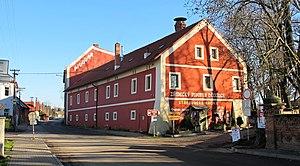
Dětenice est une commune du district de Jičín, dans la région de Hradec Králové, en République tchèque. Sa population s'élevait à 724 habitants en 2017.